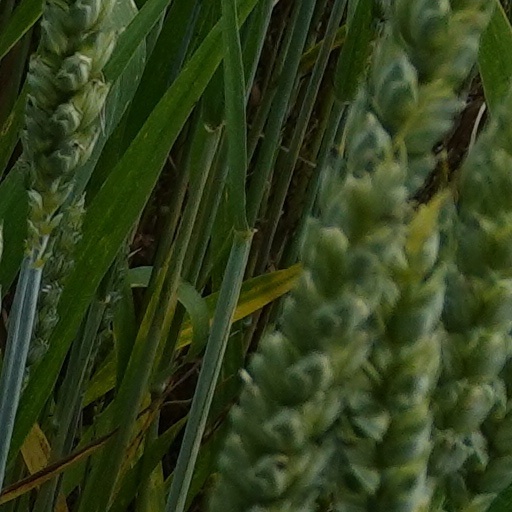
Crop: wheat